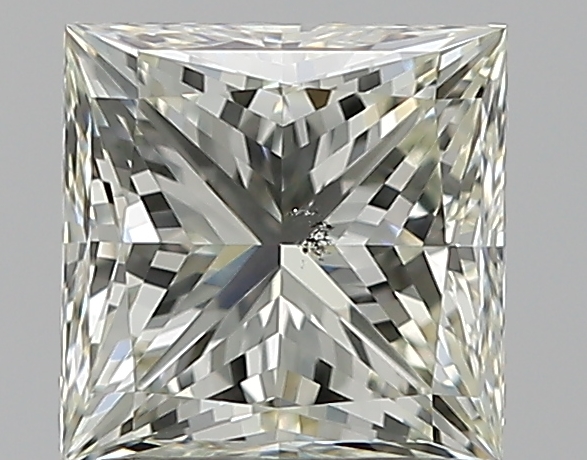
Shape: princess
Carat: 1
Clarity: SI1
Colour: M
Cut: EX
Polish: EX
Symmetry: EX
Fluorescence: F
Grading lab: GIA
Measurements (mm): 5.4 x 5.39 x 3.97